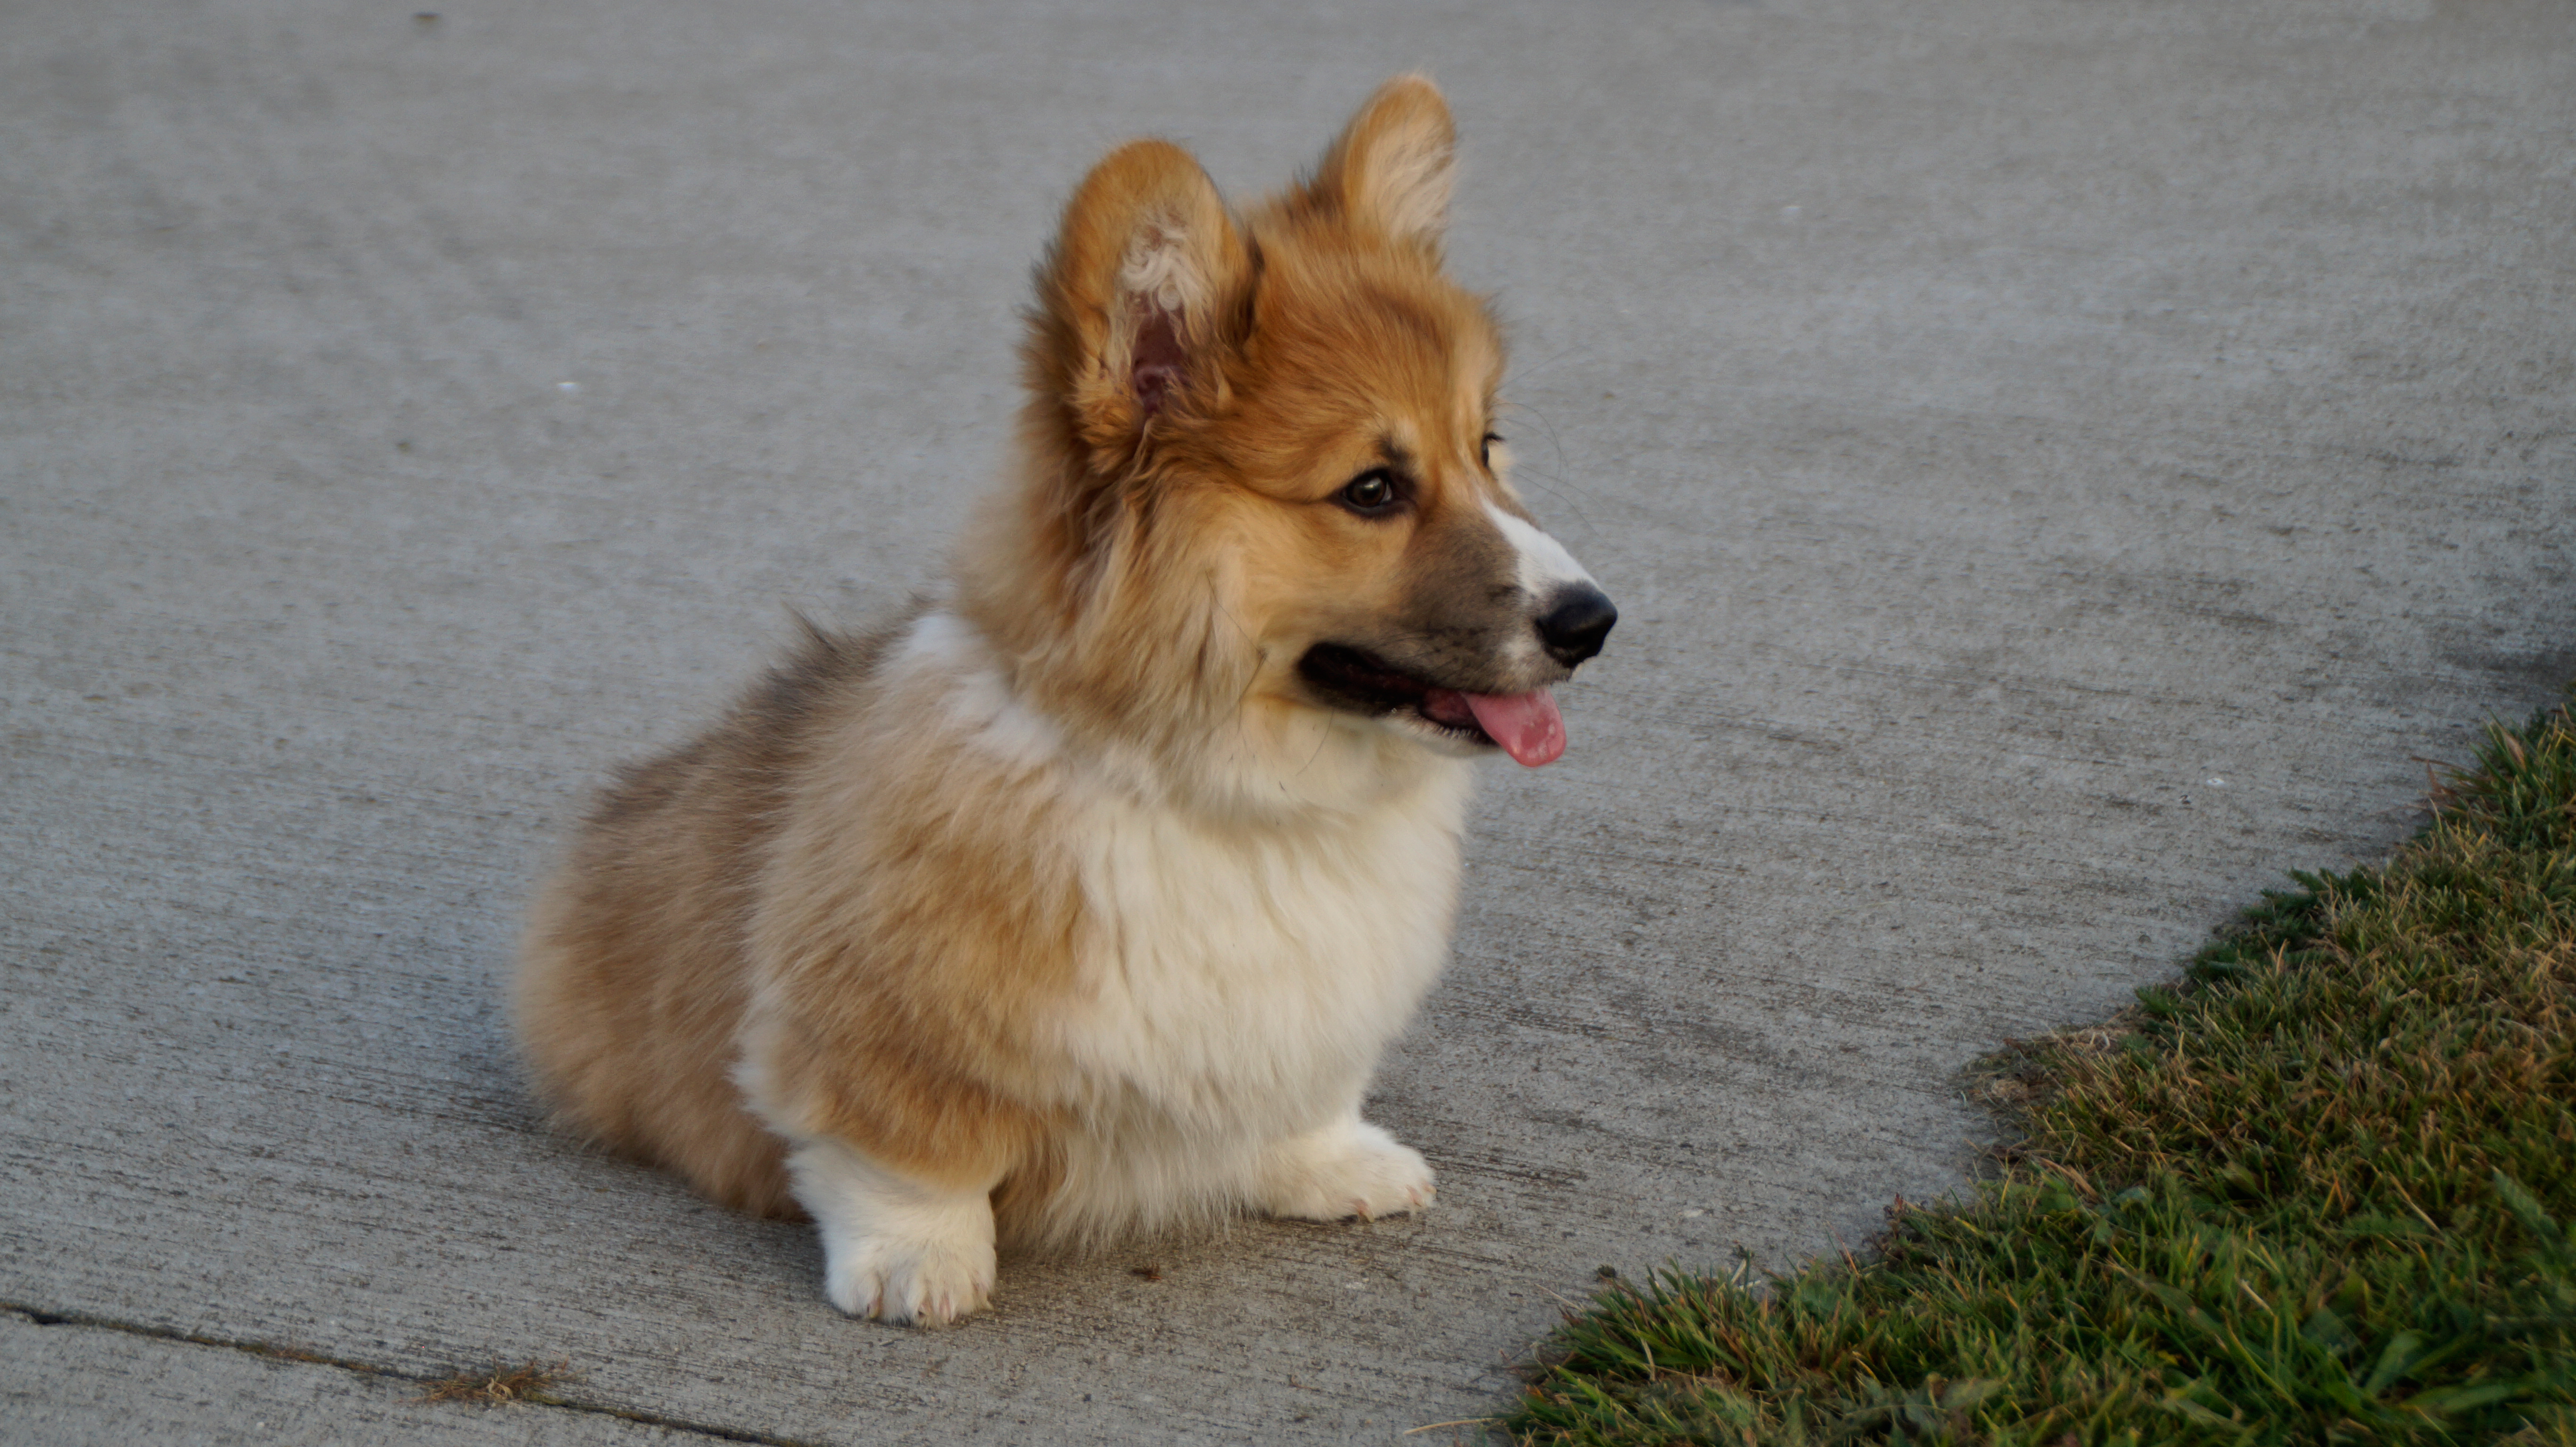
Welshcorgi, puppy, dog, animal, dog like mammal, dog breed, welsh corgi, mammal, pembroke welsh corgi, dog breed group, icelandic sheepdog, cardigan welsh corgi, snout, carnivoran, companion dog, german spitz mittel, dog crossbreeds, herding dog, elo, german spitz